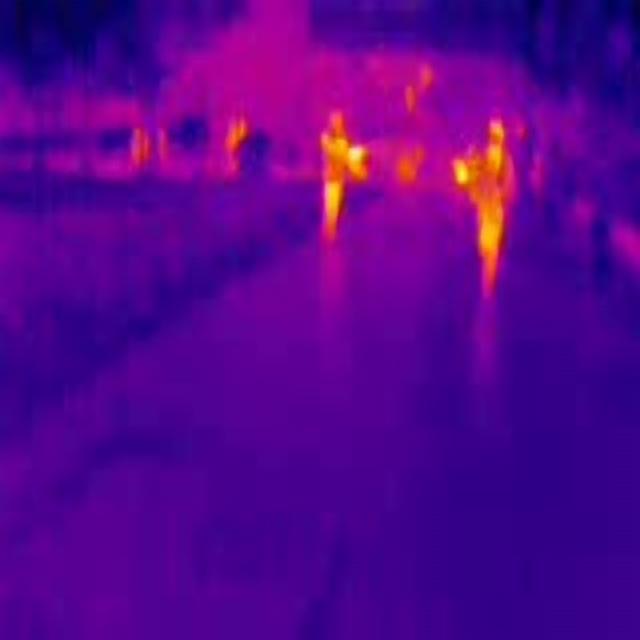
Detected objects:
label: person
label: person